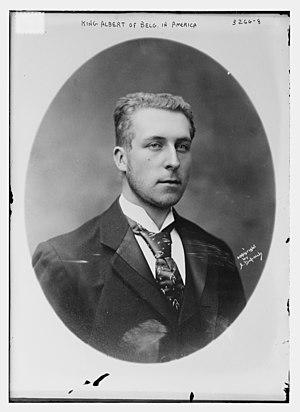
Albert, prince de Belgique, duc de Saxe, prince de Saxe-Cobourg et Gotha et héritier de la couronne belge, puis roi des Belges, est né à Bruxelles le 8 avril 1875 et mort dans un accident d'escalade à Marche-les-Dames le 17 février 1934.